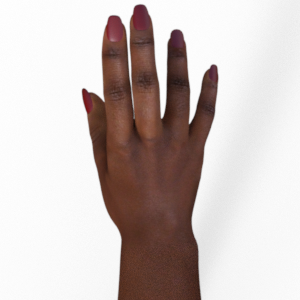
Label: paper